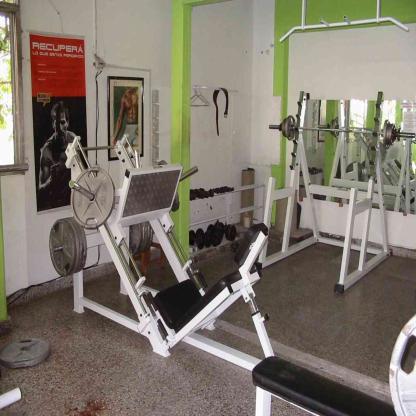
Scene: Indoor